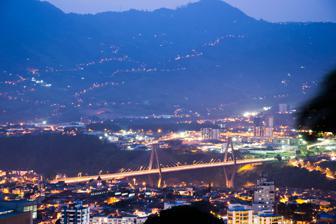
Building: César Gaviria Trujillo Viaduct
Country: Colombia
Year built: 1997
Cable-stayed bridge View of the bridge at night The César Gaviria Trujillo Viaduct ( Spanish : Viaducto César Gaviria Trujillo ) is a cable-stayed bridge connecting the neighbouring cities of Pereira and Dosquebradas in Risaralda , Colombia .  It is one of the longest cable-stayed bridges in South America and, at the time of its completion in 1997, ranked 20th in the world. [1] The bridge has a total length of 440 metres, including a central span of 211 metres.  There are four traffic lanes and two sidewalks, giving a total width of 26 metres.  There are two towers (Concrete material) that have a height of 56 metres above the deck (Steel structure), which in turn has a maximum height of 55 metres above the Otún River . [2] The bridge was built by a Brazilian and German consortium (Consortium of Andrade Gutierrez and Walter Bau AG), with assistance from French and Portuguese firms. The fabrication of the Steel structure was contracted to Industrias Metalurgicas Van Dam in Venezuela.  Construction of the bridge took three years and was completed in 1997, at a cost of US$58 million.  Twelve workers died during the construction process. [3] The bridge has had a significant impact on reducing traffic congestion in the two cities.  It reduced the travel time between them by up to 40 minutes, avoiding the need to descend to the bottom of the river valley. [4] It also had an important regional effect, through improved transportation links between Manizales , Armenia and Pereira. The bridge has become infamous as a site for suicides .  From the time of its completion until July 2005, 88 people ended their lives by jumping off the bridge, including people from neighbouring departments who were attracted by the high and accessible structure. [5] Two people have survived the fall, in one case by landing in a stand of guadua growing by the river.  In a particularly shocking episode in 2003, a woman threw her 2-year-old daughter off the bridge before jumping to her own death with her 7-month-old daughter. [6] In 2008, the government of Pereira demanded the construction of some kind of barrier along the bridge's edges, and, since the barrier's construction, no one has jumped off the bridge. The bridge is named after Pereira-born César Gaviria Trujillo , president of Colombia from 1990 to 1994. Name Change Campaign On May 5, 2021, during the 2021 strike demonstrations, university activist Lucas Villa and two people who were gathered in a plato on the Viaduct, were hit with firearm projectiles from an unknown white car. The balance was three wounded, among which the young Villa stands out, who died after being hit by eight bullets. As a result of the events, on May 6, 2021, several citizens of Pereira, including the human rights defender Sidssy and friends of Villa, began a campaign to change the name of the work to Viaduct Lucas Villa. Notes ^ Galindez et al. (2003), page 2. ^ Bridge data from Galindez et al. (2003). ^ El Pais (2003). ^ Inter-American Development Bank (1998). ^ El Diario del Otún (2005). ^ El Pais (2003). References